Scavengers of the Mutant World

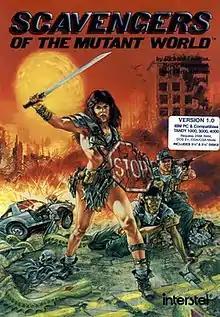

Scavengers of the Mutant World is a 1988 video game published by Interstel Corporation.